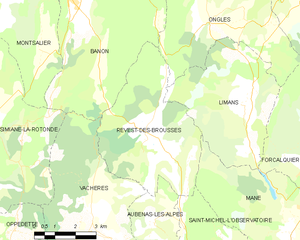
Carte des communes françaises: Revest-des-Brousses
Revest-des-Brousses est une commune française, située dans le département des Alpes-de-Haute-Provence en région Provence-Alpes-Côte d'Azur.